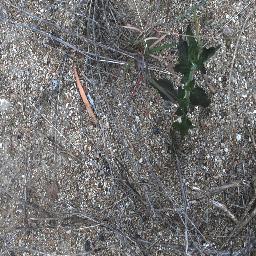
Label: siam_weed